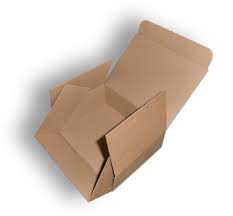
Waste category: cardboard